KSI

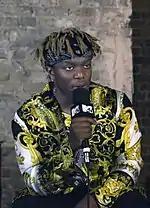
KSI during an interview with MTV International in 2019

On 23 June 2017, KSI independently released "Creature", which reached number 100 on the UK Singles Chart. "Creature" was the first single from KSI's third EP, "Space," which was released independently on 30 June 2017. On 6 October that year, KSI released his fourth EP, "Disstracktions," which includes diss tracks against fellow Sidemen members W2S and Behzinga. The EP reached number 31 on the UK Albums Chart and number one on the UK R&B Albums Chart. One week before its release, KSI announced that the EP would be his "final release" with Island Records and that he would be releasing music independently.